EuroBrun ER189B

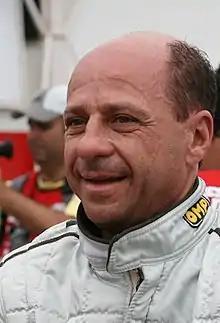
Roberto Moreno (pictured here in 2007), the team's only driver to qualify in 1990

In the previous season, Brun ran a single car teamed with pay-driver Gregor Foitek. Karl Foitek, who contributed part of the team's budget, despaired at not seeing his son at the start of a single race. Disillusioned by his team's lack of results, Gregor Foitek broke his contract mid-season and left the team just before the Italian Grand Prix, where his father looked for a drive in a team that did not have to go through pre-qualifying, and found him a position with Rial Racing, where he competed in the Spanish Grand Prix. Oscar Larrauri, who had already raced for EuroBrun in 1988, made a comeback at the end of the season, but was not retained at the end.